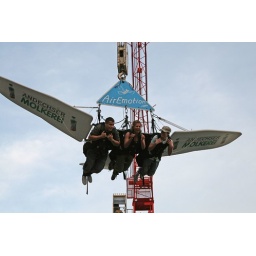
flying in the sky